Balthasar Charles, Prince of Asturias

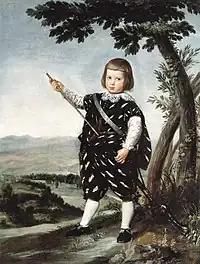
Portrait by Alonso Cano, 1633-1634

Inés de Zúñiga y Velasco, Countess of Olivares (wife of the Count-Duke of Olivares), who was also chief lady-in-waiting to the Queen, served as the prince's governess. Later, his father appointed Juan de Isasi Idiáquez, a noble from Salamanca, as the prince's governor and tutor. Balthasar Charles received a humanist education, as well as instruction in military arts. Alonso Martínez de Espinar trained him in hunting, while Juan Bautista Martínez del Mazo gave him drawing lessons. He was reportedly an outstanding pupil, with an aptitude for languages.